Rex Williams (American football)

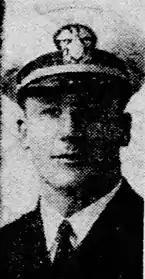
Williams, circa 1942

Rex B. Williams (May 12, 1918 – September 8, 2007) was an American football player.